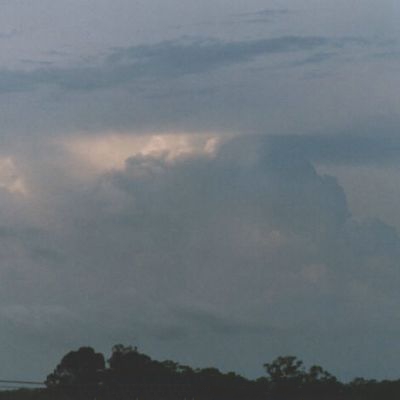
Cloud type: Stratus (St)